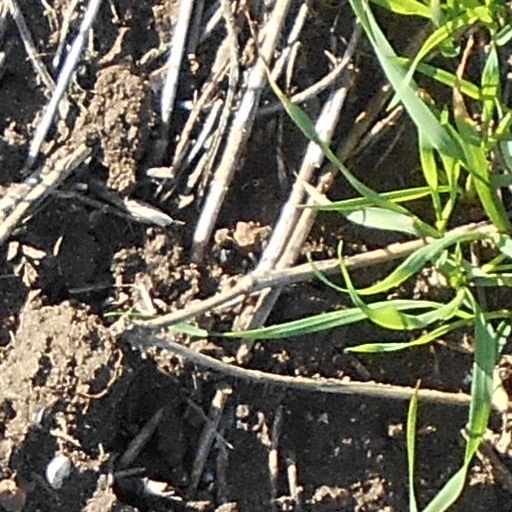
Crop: wheat